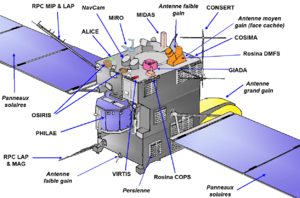
Schéma sonde spatiale Rosetta
Rosetta est une mission spatiale de l'Agence spatiale européenne dont l'objectif principal est de recueillir des données sur la composition du noyau de la comète 67P/Tchourioumov-Guérassimenko et sur son comportement à l'approche du Soleil. La sonde spatiale, d'une masse de trois tonnes, s'est placée en orbite autour de la comète puis, après une période d'observation de plusieurs mois, a envoyé, le 12 novembre 2014, un petit atterrisseur, Philae, se poser sur sa surface pour analyser, in situ, la composition de son sol et sa structure. Rosetta constitue un projet phare pour l'ESA, qui y a investi plus d'un milliard d'euros. Le comité scientifique européen a décidé sa construction en 1993, après l'abandon d'un projet commun avec la NASA, avec l'objectif d'améliorer notre connaissance du processus de formation du Système solaire, dont les comètes constituent des vestiges.